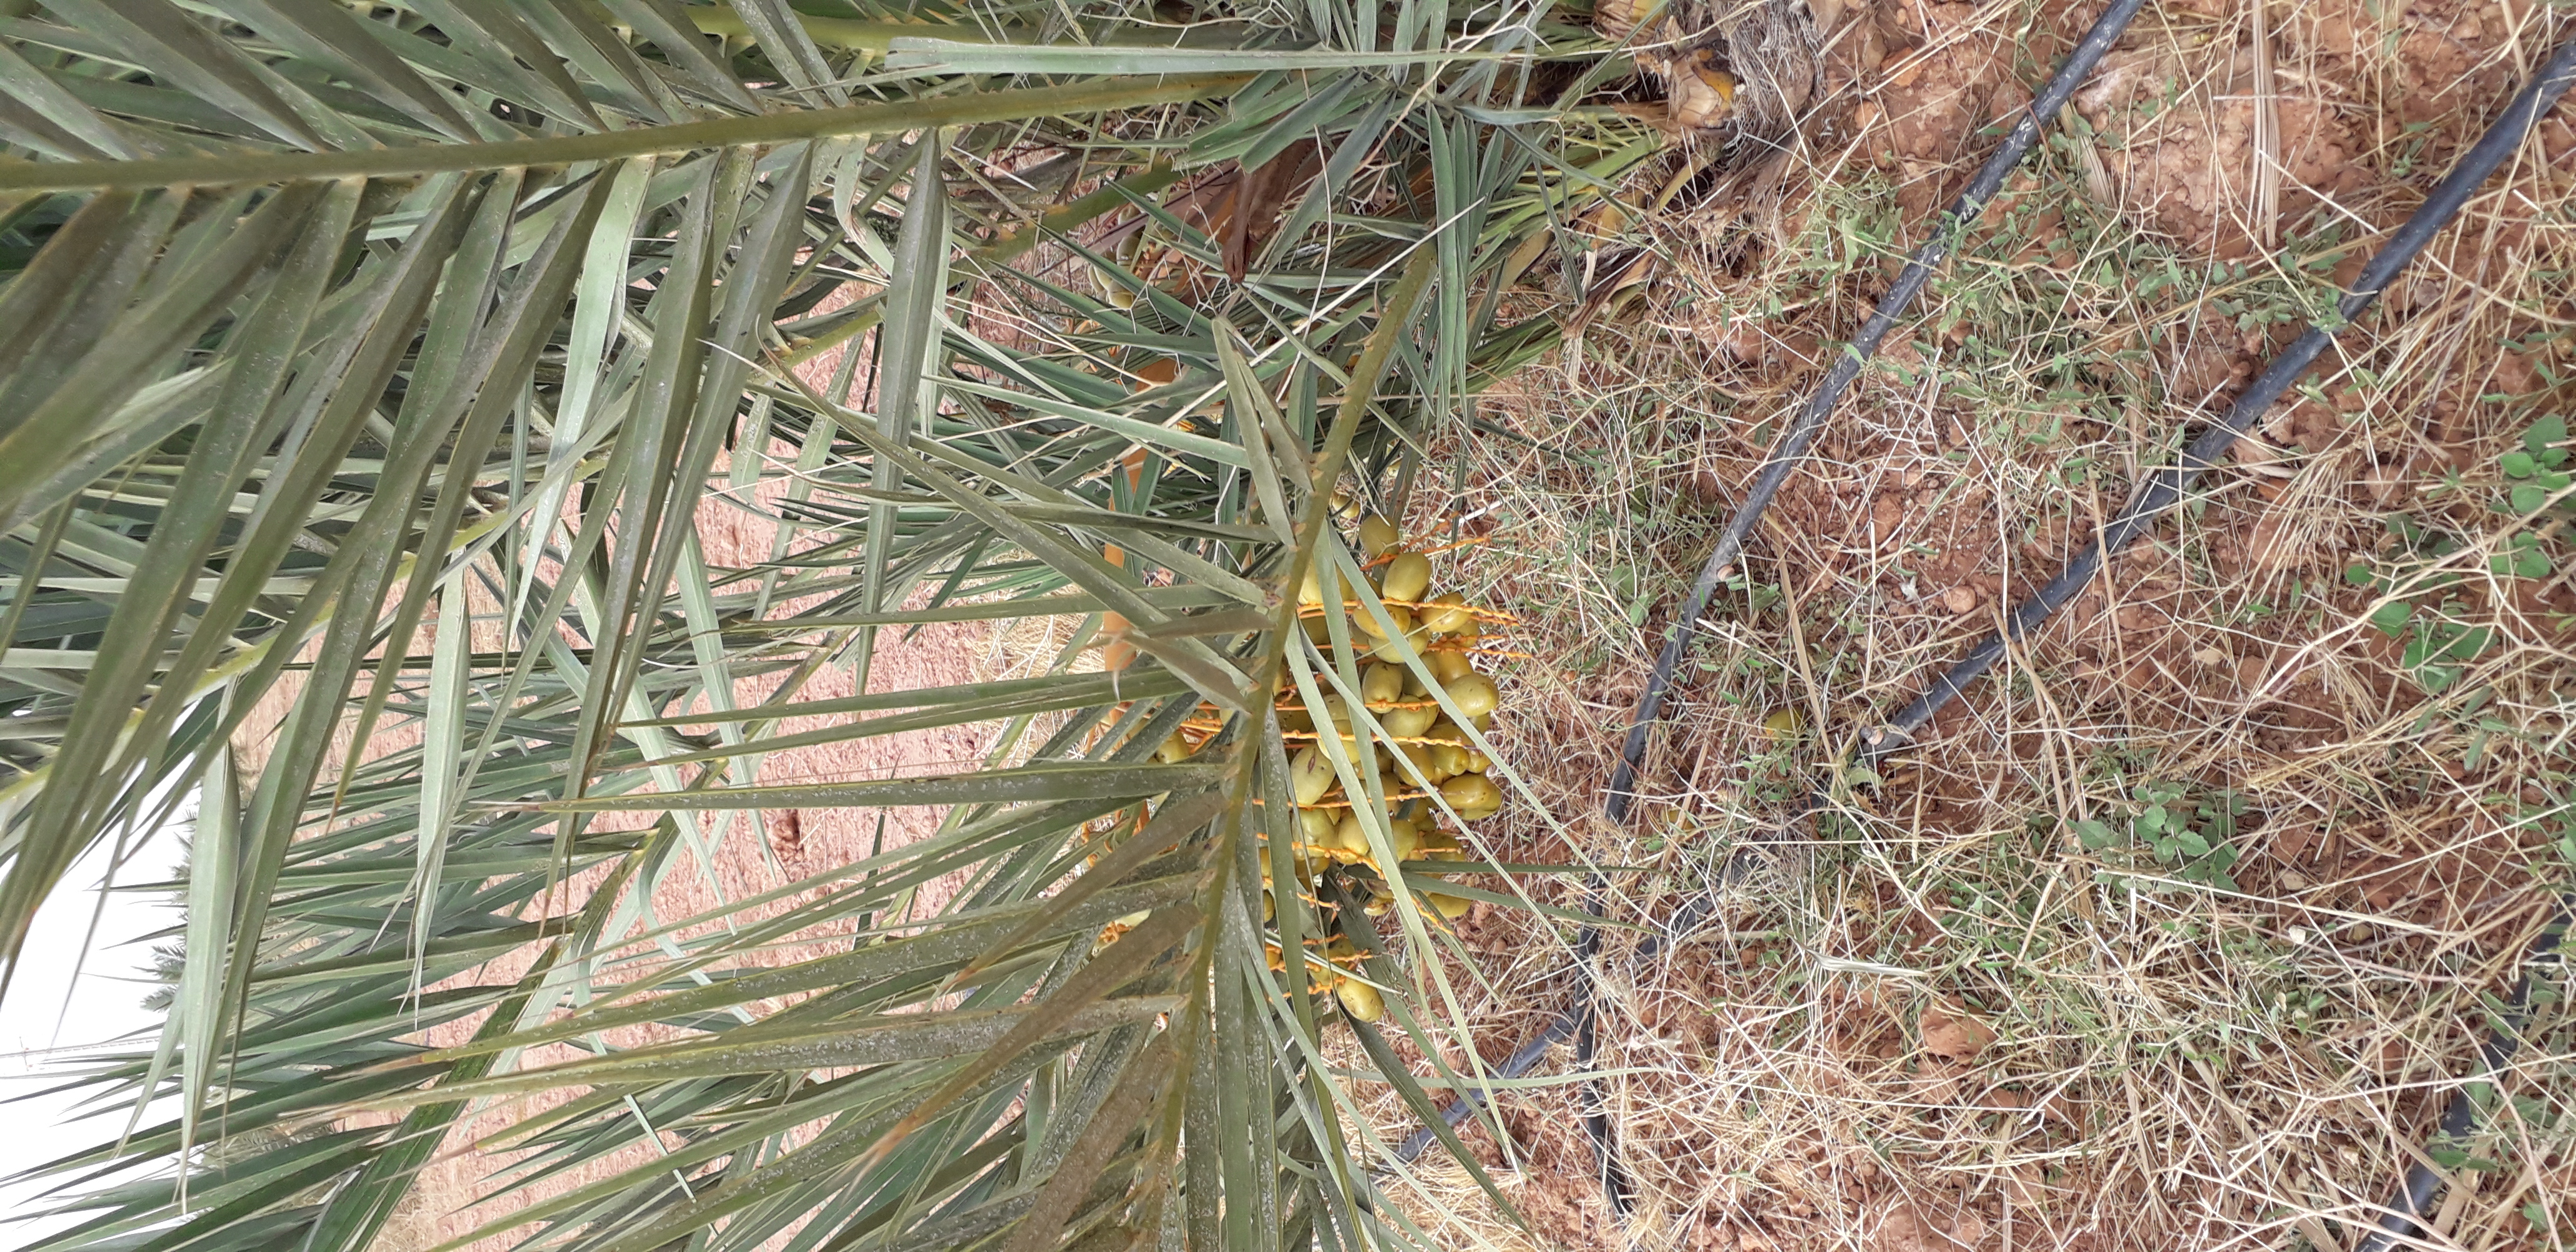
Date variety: Boufagous